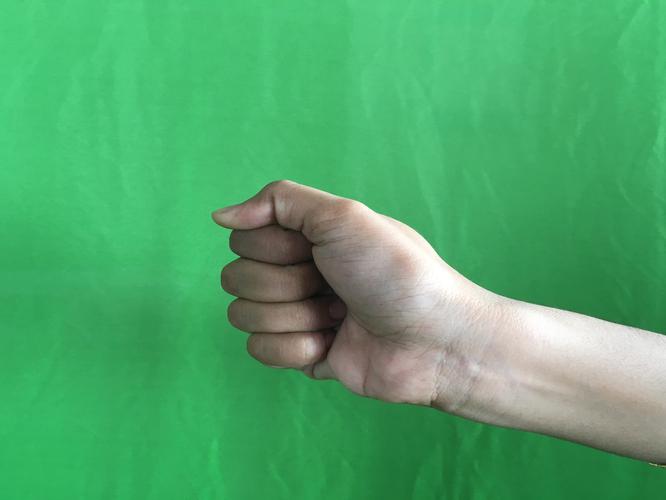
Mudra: Mushti
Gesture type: single_hand